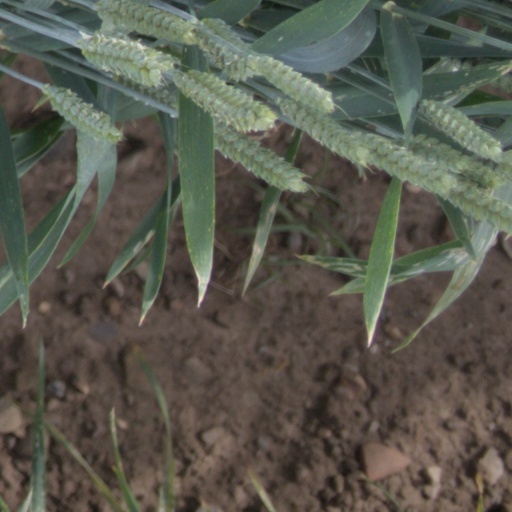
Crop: wheat